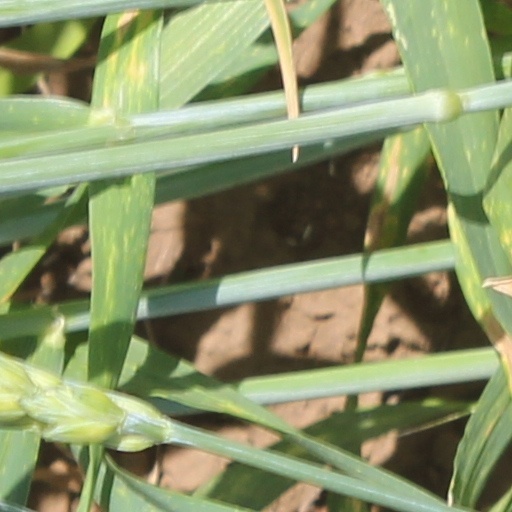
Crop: wheat